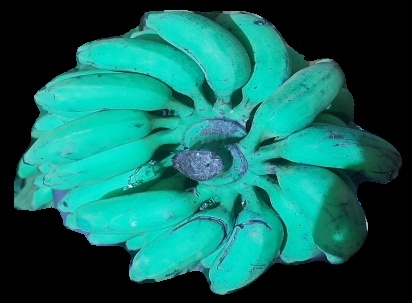
Variety: elakki-bale
Grade: grade3